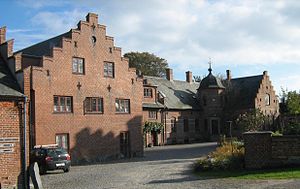
Fredede bygninger i Vordingborg Kommune
Denne liste over fredede bygninger i Vordingborg Kommune viser alle fredede bygninger i Vordingborg Kommune, bortset fra kirker. Listen bygger på data fra Kulturarvsstyrelsen.